Czech and Slovak Transatlantic Award

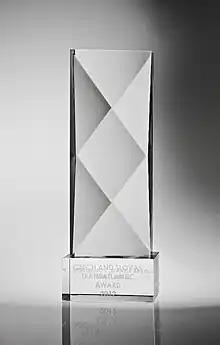
Czech and Slovak Transatlantic Award

The Czech and Slovak Transatlantic Award (CSTA) is an award given to individuals who have substantially contributed to freedom and democracy in Central Europe, to strengthening of transatlantic relations and integration of Central Europe to Euro-Atlantic Institutions. It is awarded by the Jagello 2000 Association for Euro-Atlantic Cooperation from the Czech Republic and implemented jointly by Jagello 2000 and the Slovak Atlantic Commission since 2012. The Awards are presented two times a year: in spring in Slovakia at the GLOBSEC Bratislava Global Security Forum and in autumn at the NATO Days in Ostrava & Czech Air Force Days in Ostrava, Czech Republic. The recipients are Czech, Slovak and international diplomatic and military personalities.